Tech Tower

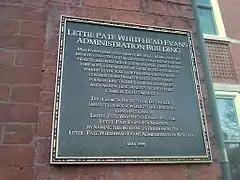
A plaque near the front doors of Tech Tower recognizes the building's eponymous benefactor, Lettie Pate Whitehead Evans.

On May 22, 1998, Tech Tower was officially renamed the Lettie Pate Whitehead Evans Administration Building in a ceremony presided over by Tech president G. Wayne Clough. Although neither she nor her husbands attended Georgia Tech as a student, Lettie Pate Whitehead Evans was a longtime benefactor of the Institute, contributing over $340 million through her philanthropic organization, the Lettie Pate Evans Foundation.